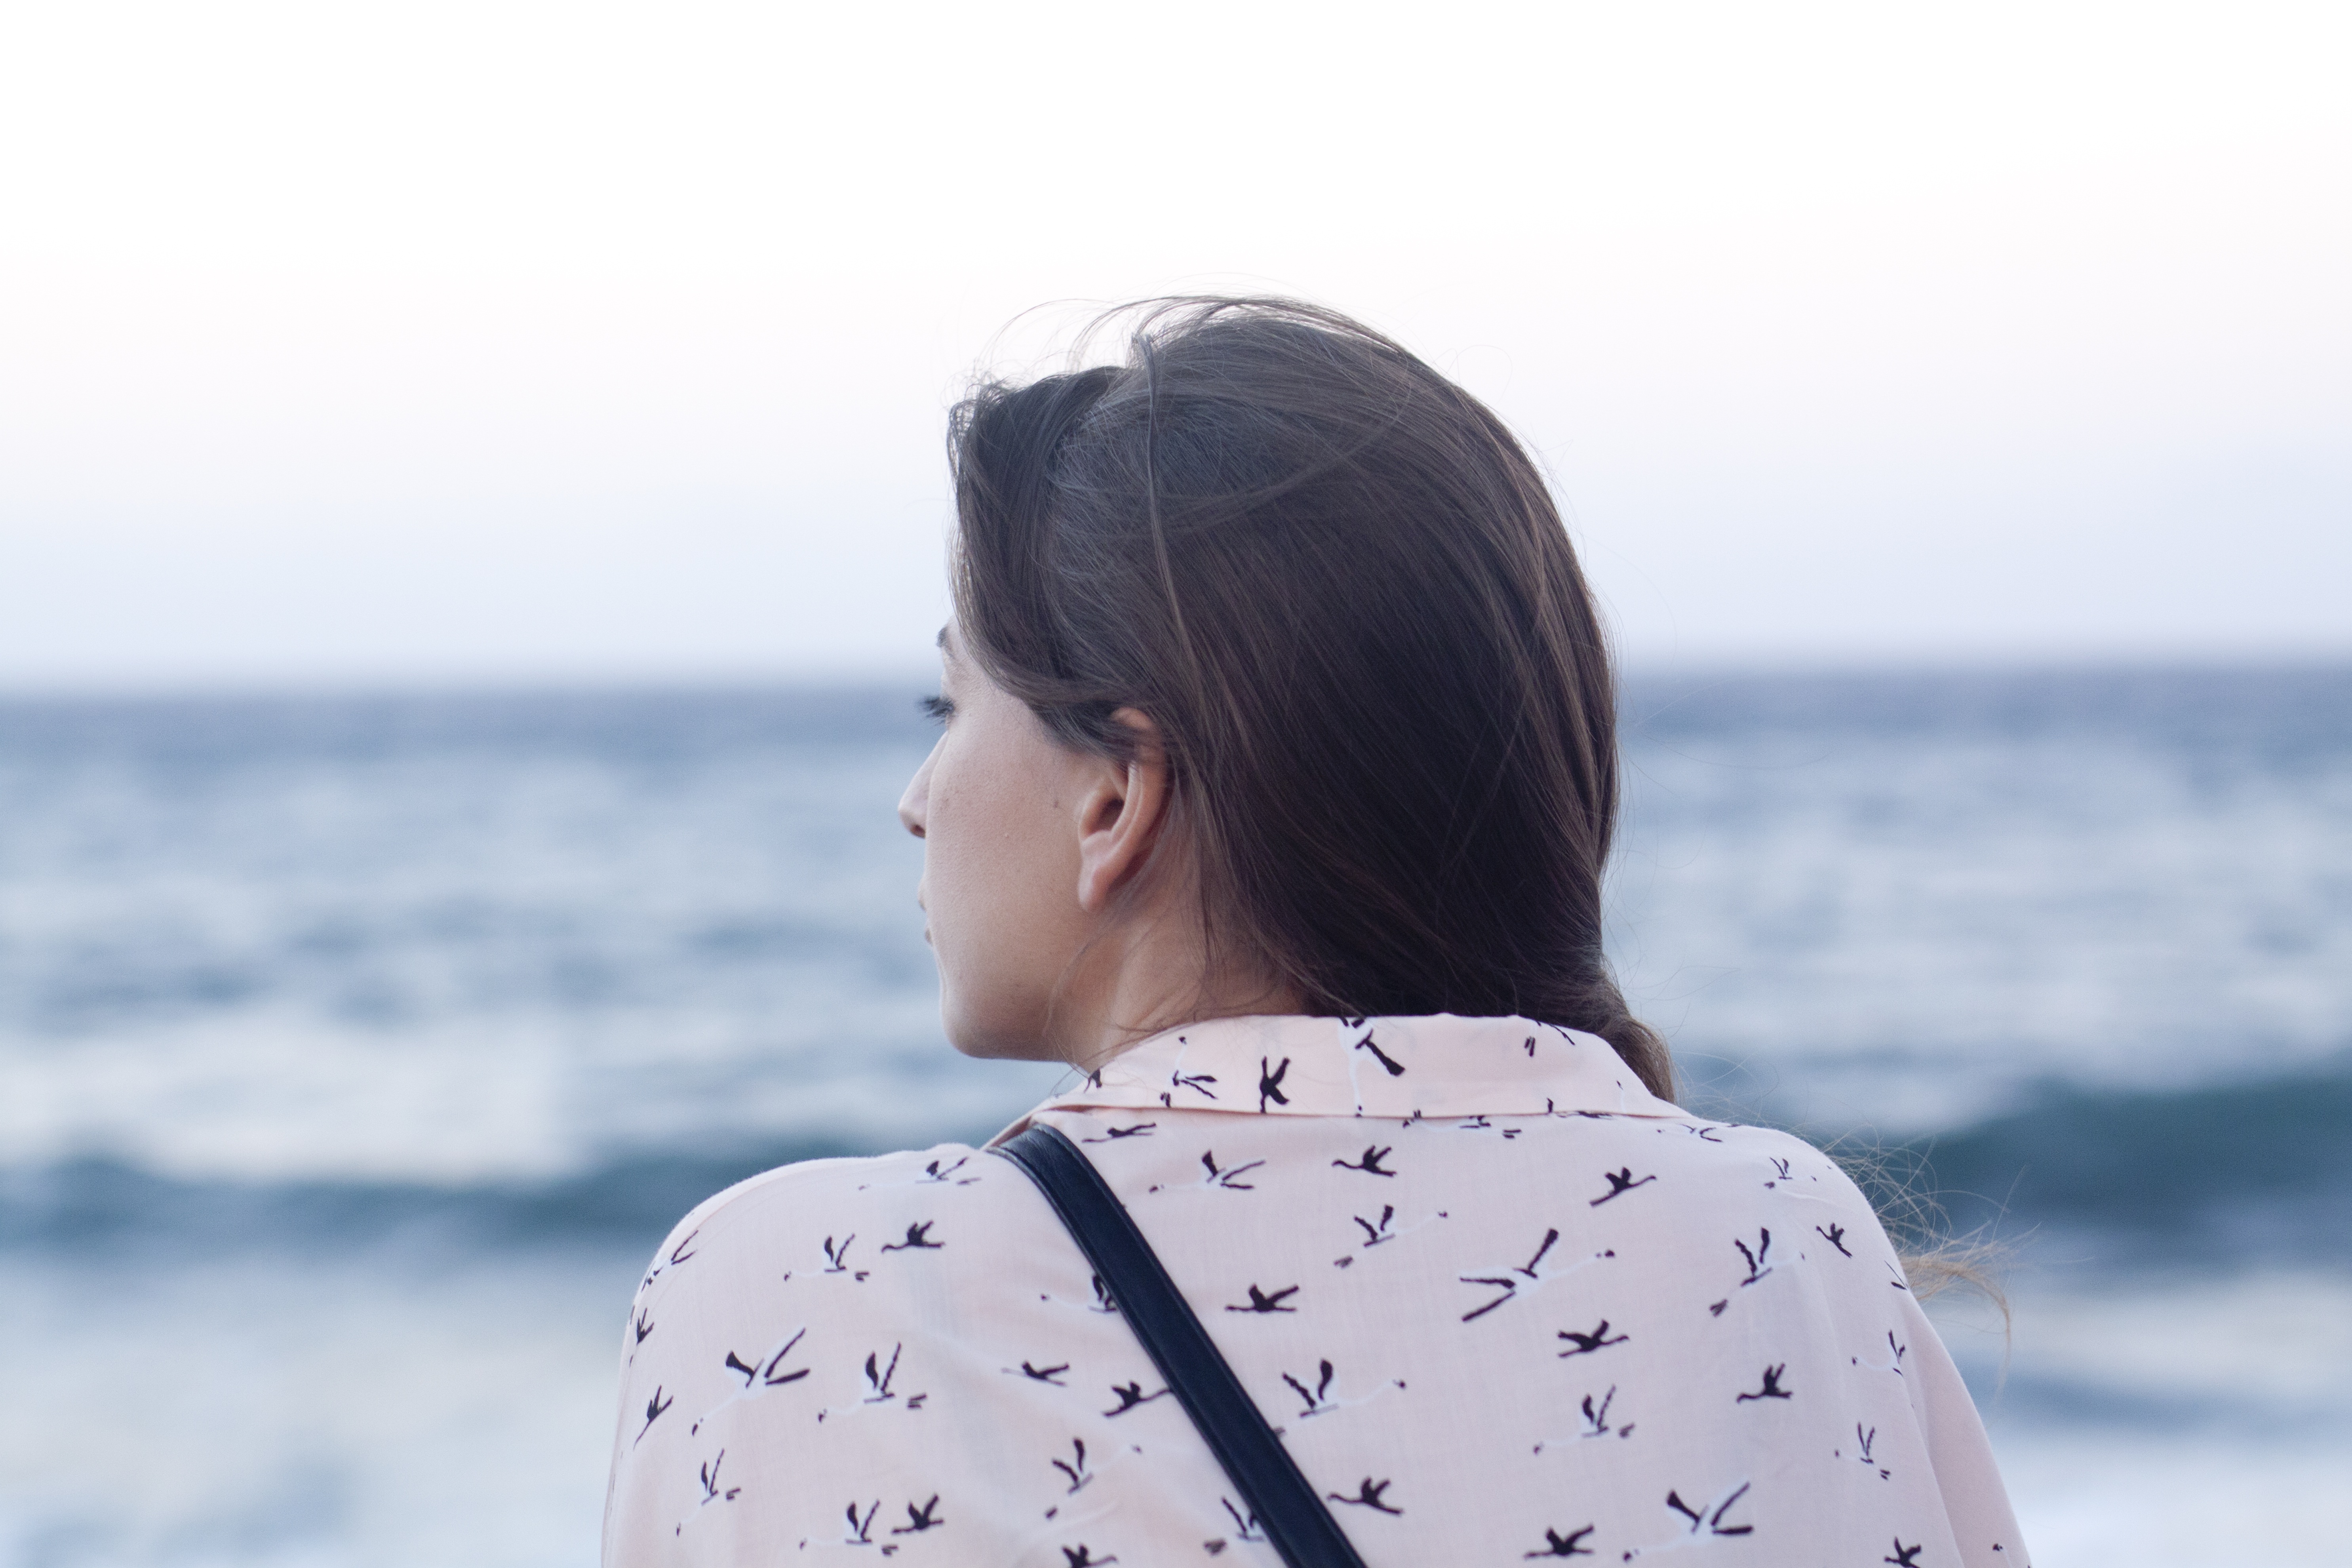
sea, ocean, person, people, girl, woman, hair, photography, looking, thinking, brunette, portrait, model, spring, romance, blue, hairstyle, long hair, face, dress, photograph, beauty, emotion, interaction, photo shoot, portrait photography